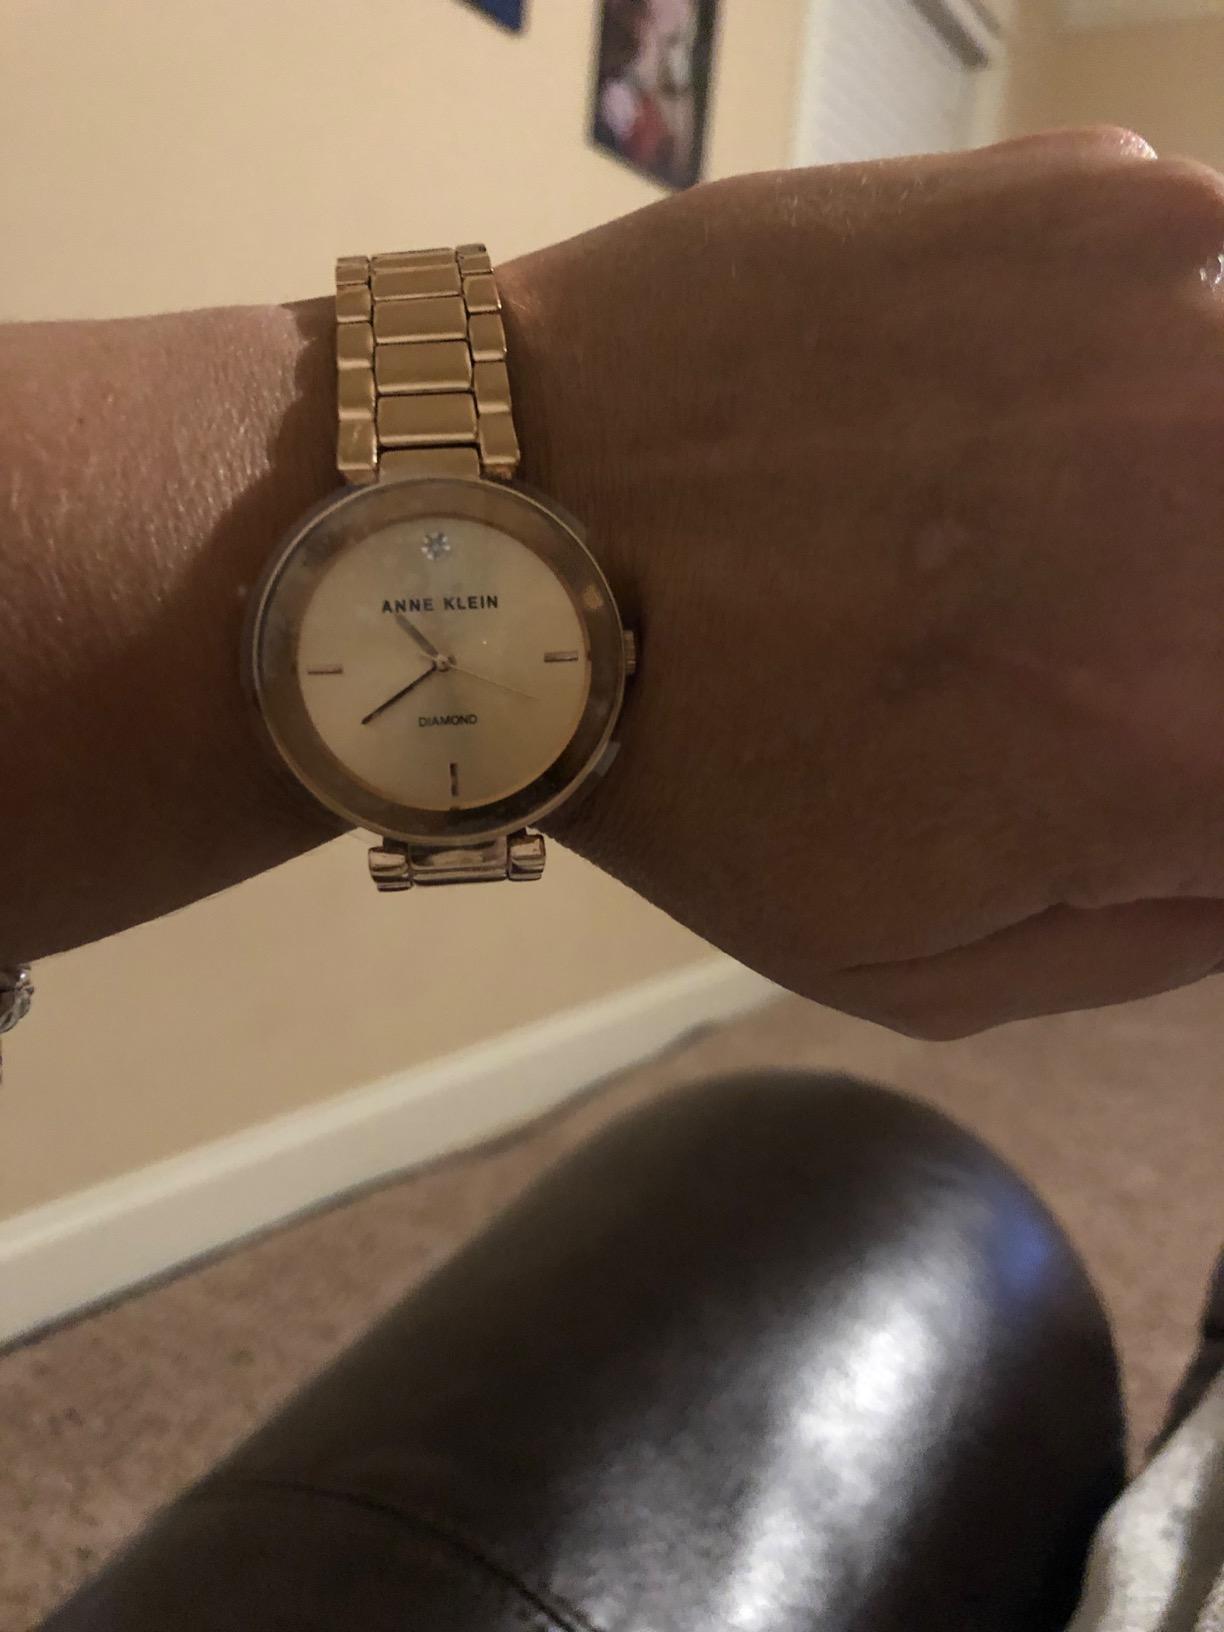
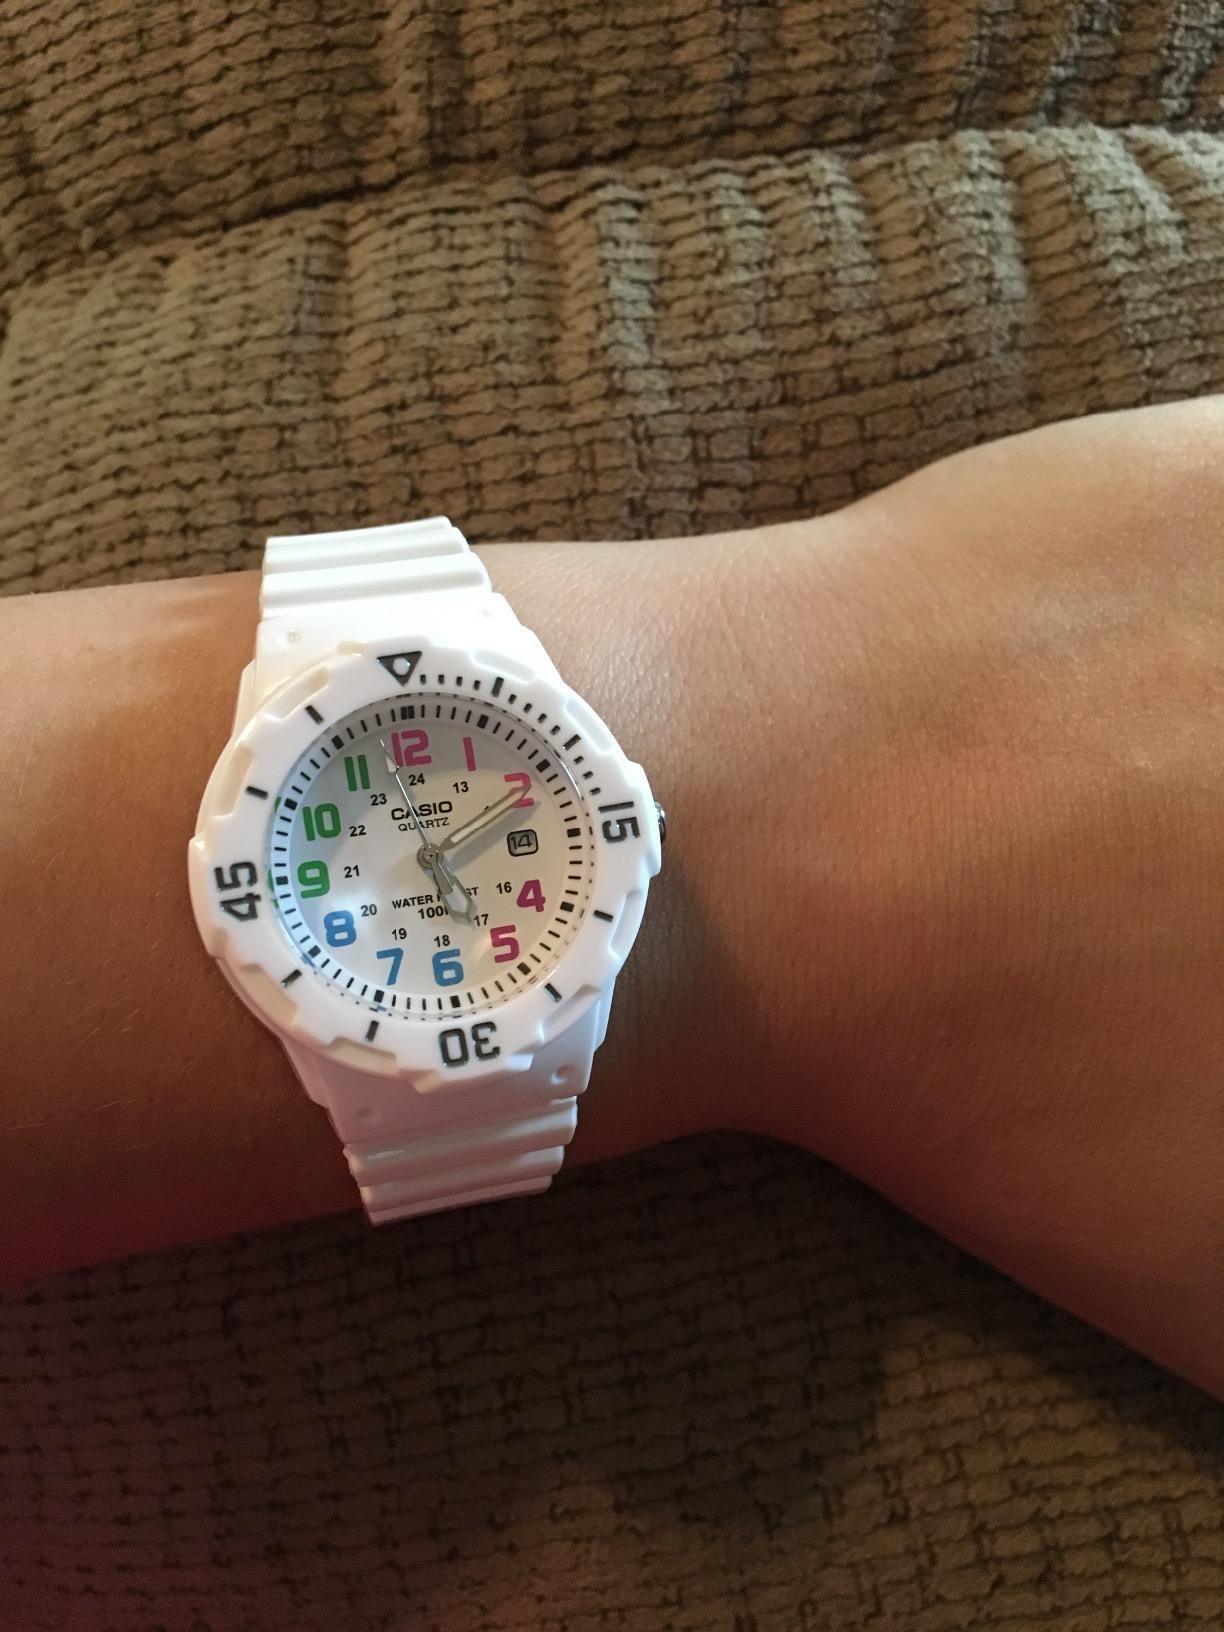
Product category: accessories_watch
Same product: no